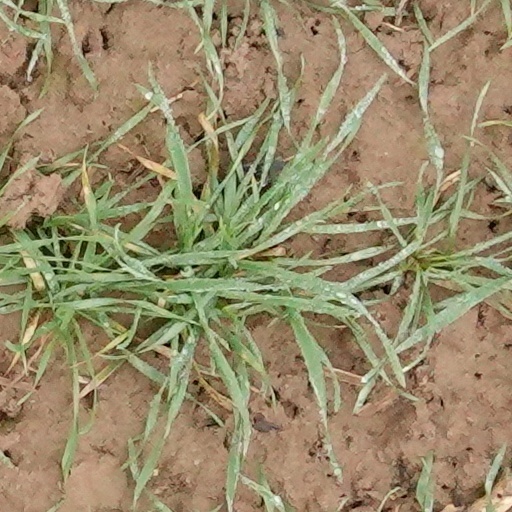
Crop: wheat